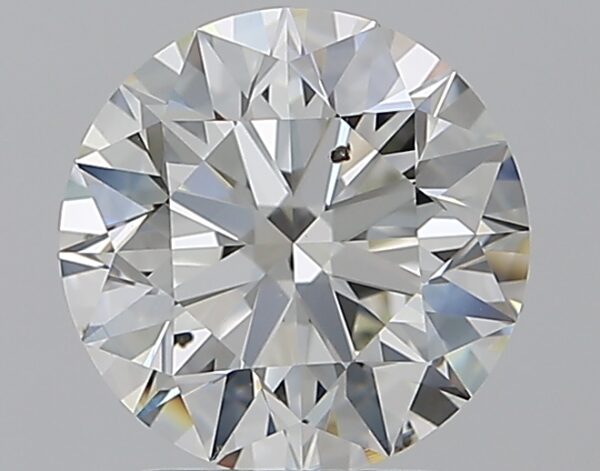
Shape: round
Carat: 2.01
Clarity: SI1
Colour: J
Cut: EX
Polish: EX
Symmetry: EX
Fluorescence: N
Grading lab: GIA
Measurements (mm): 7.99 x 8.04 x 5.03